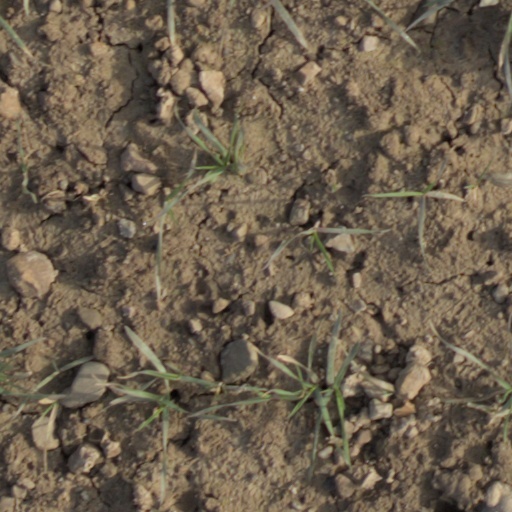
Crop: wheat